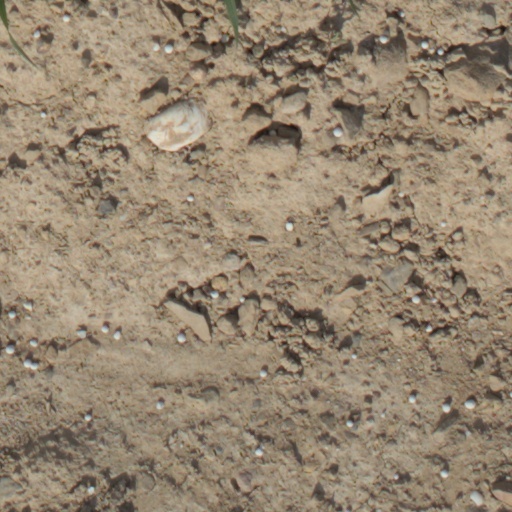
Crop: wheat